MV Cape Texas (T-AKR-112)

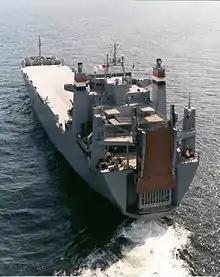
Stern view of MV Cape Texas (T-AKR-112) as sea

The vessel now known as "Cape Texas" was laid down by Howaldtswerke-Deutsche Werft in Kiel, Germany. She is a conventional RO/RO (Vehicle Carrier) ship with the superstructure aft, followed by twin funnels, and a stern ramp. She is in overall length with a lightweight displacement of and a fully loaded displacement of . For carrying US Army and Marine Corps combat vehicles, she has of cargo capacity. She can carry 340 containers plus vehicles and her hull is ice strengthened.